Odeon Theatre, Christchurch

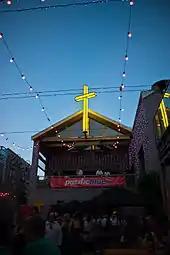
The Yellow Cross bar in SOL Square, utilising the cross from the Odeon Theatre fitted by the Sydenham Assembly of God

The building was bought in 2003 by a group of businessmen, who in May 2004 applied for demolition consent. In response, the Odeon Theatre Trust was formed by residents concerned for the preservation of the building. Ownership changed again in December 2006, when Property Ventures Ltd, the development company of David Henderson, purchased it. Property Ventures had its office in a building diagonally opposite the Odeon Theatre at 179 Tuam Street. When Henderson's companies got into financial difficulties, Christchurch City Council controversially bought five of his inner city land holdings in August 2008, but not the Odeon Theatre. Henderson was placed in bankruptcy in November 2010.